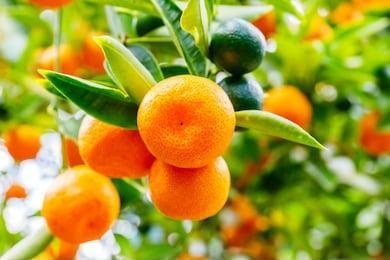
Label: mandarine